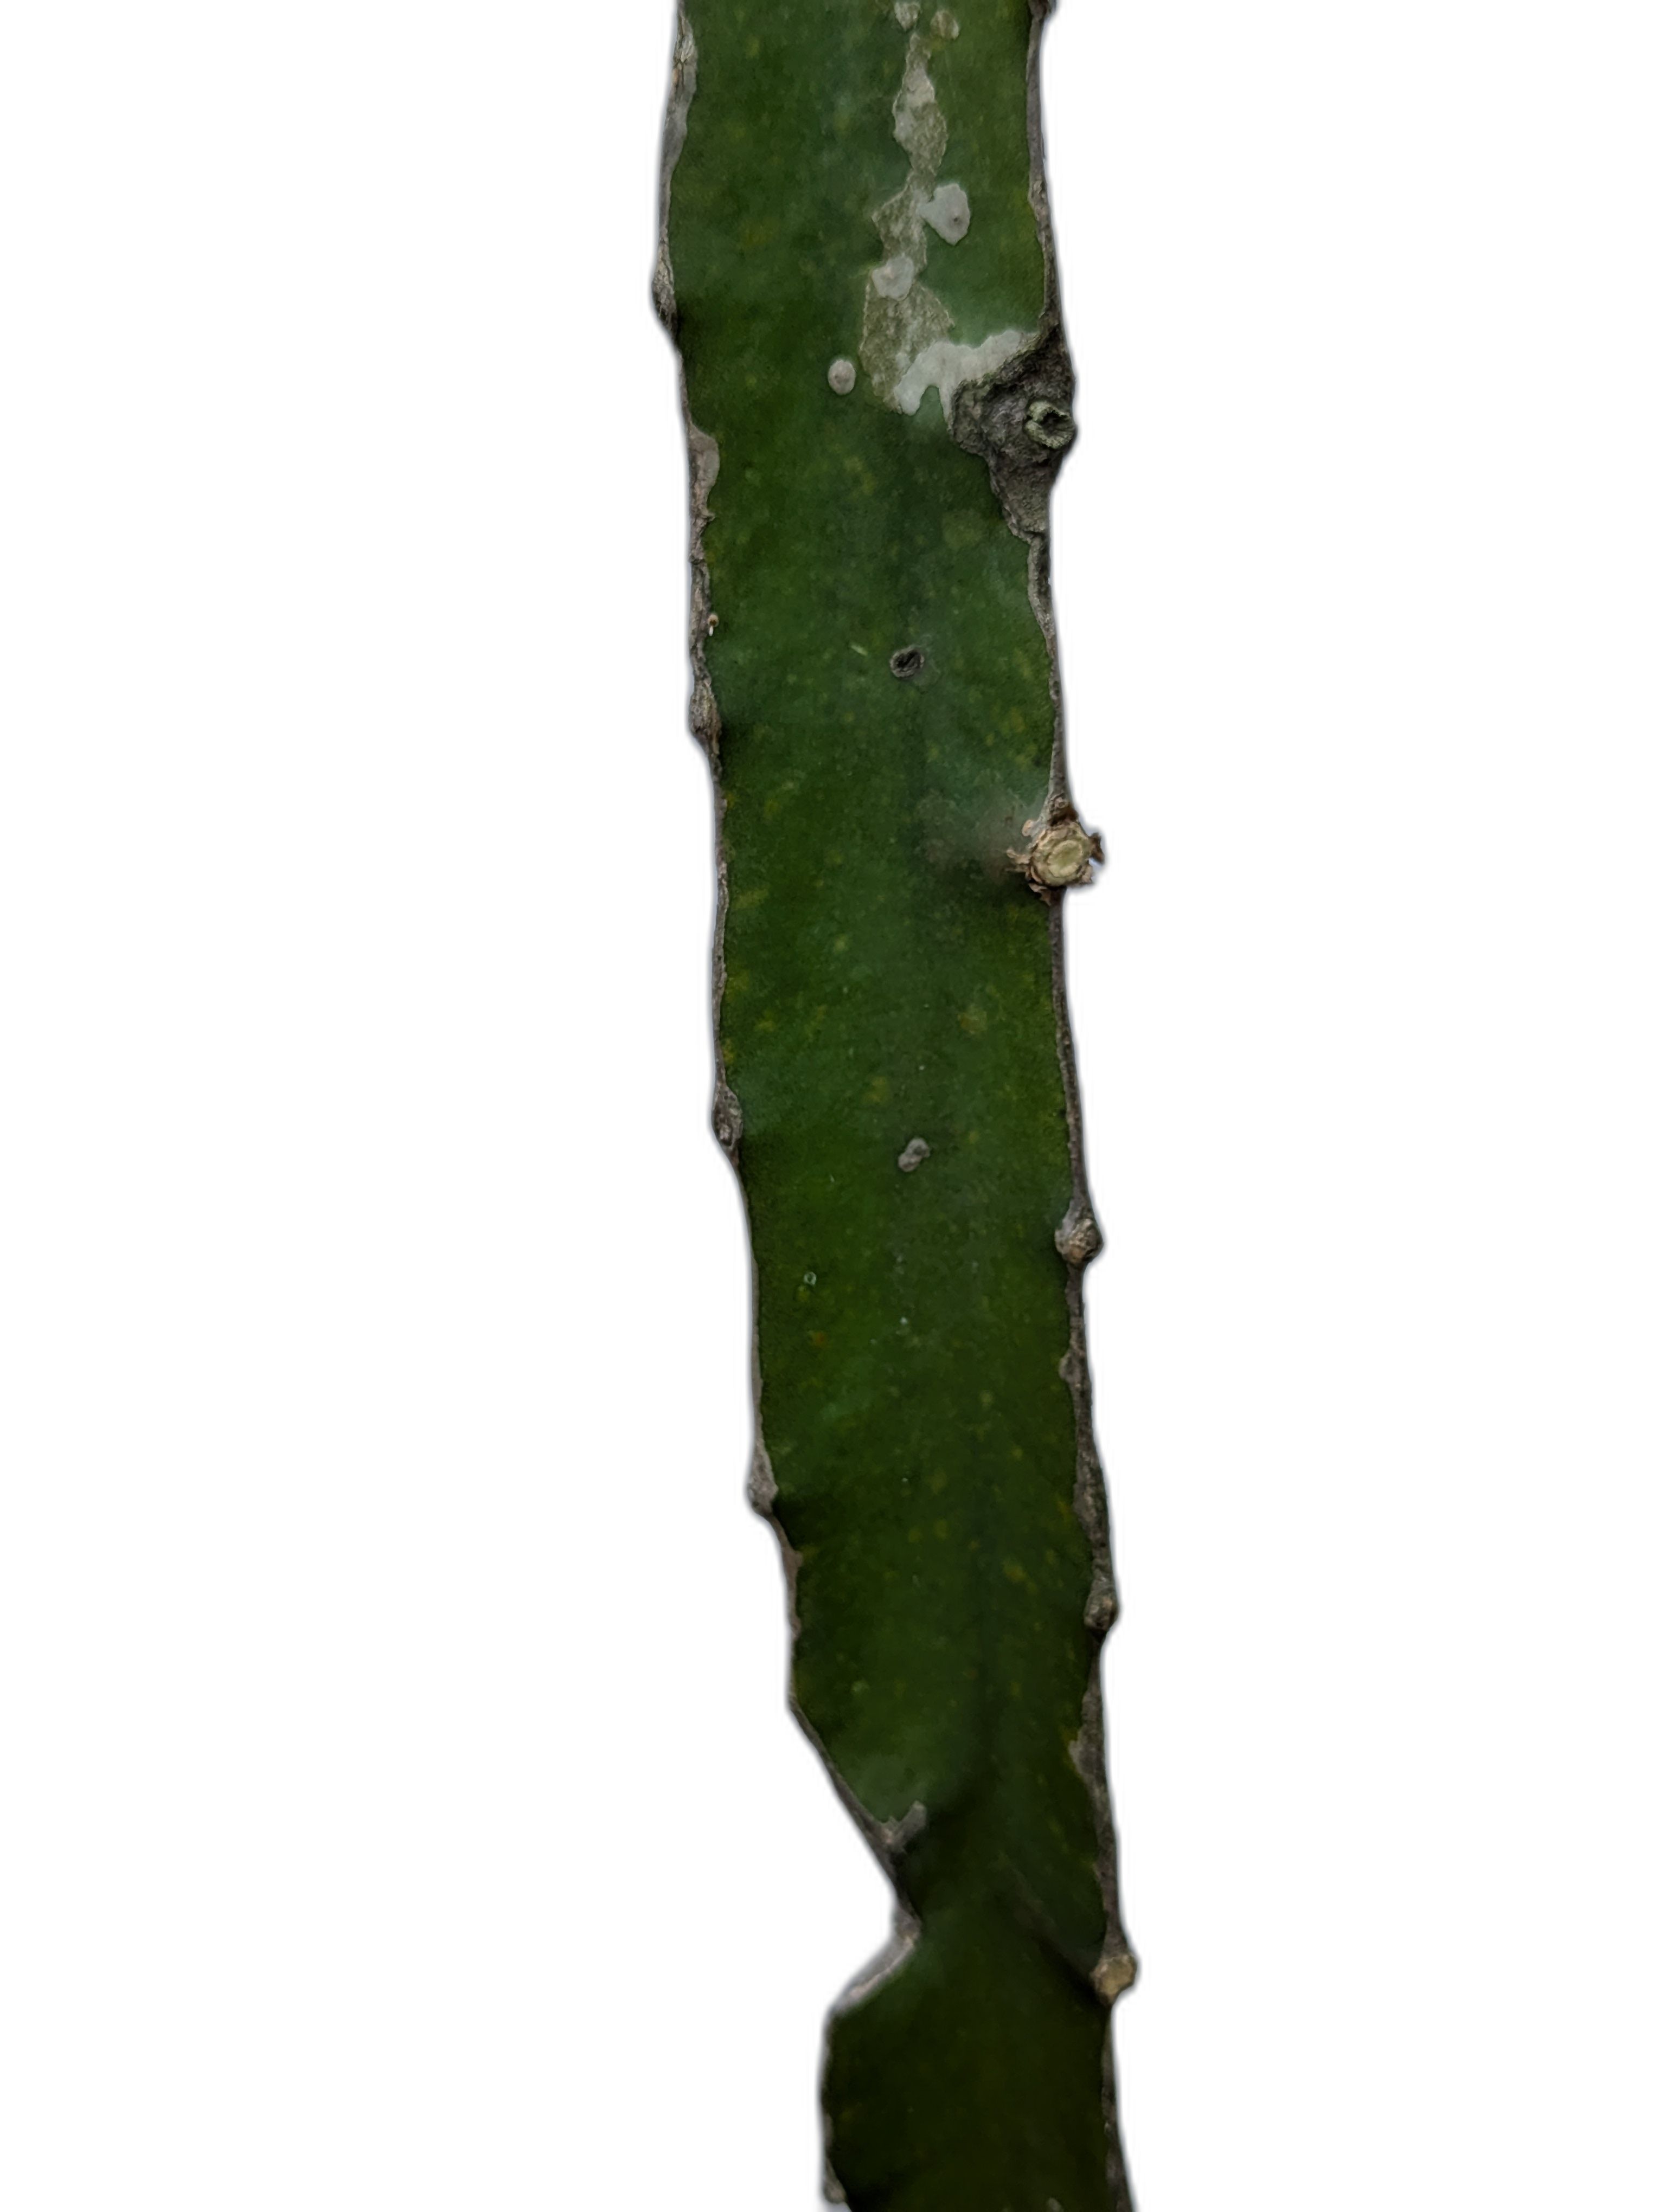
Label: Good leaf